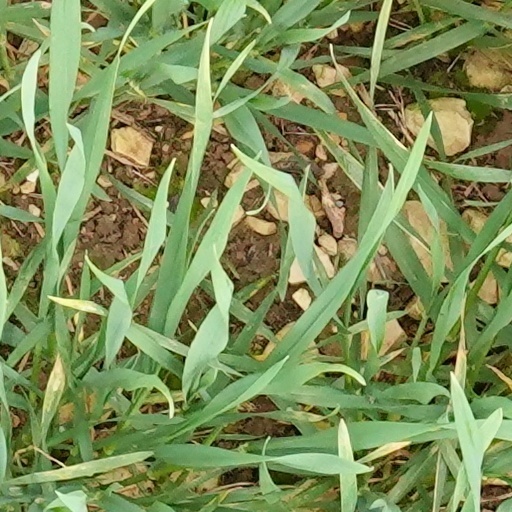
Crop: wheat